The Evenings

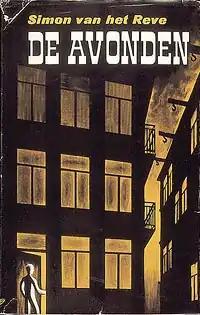
First edition cover

The Evenings: A Winter's Tale (Dutch: "De avonden: Een winterverhaal") is the debut novel of the Dutch author Gerard Reve. It was released in November 1947 under the pseudonym "Simon van het Reve".